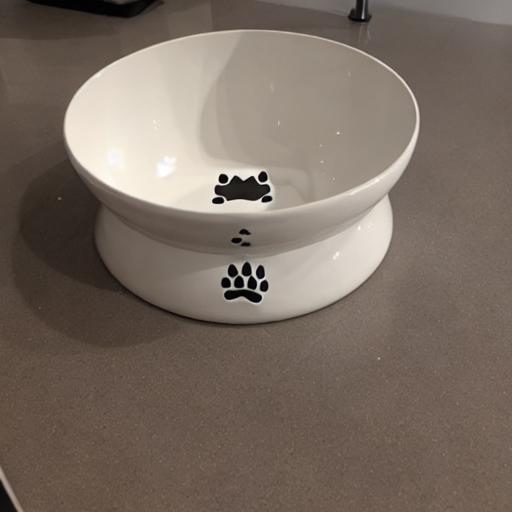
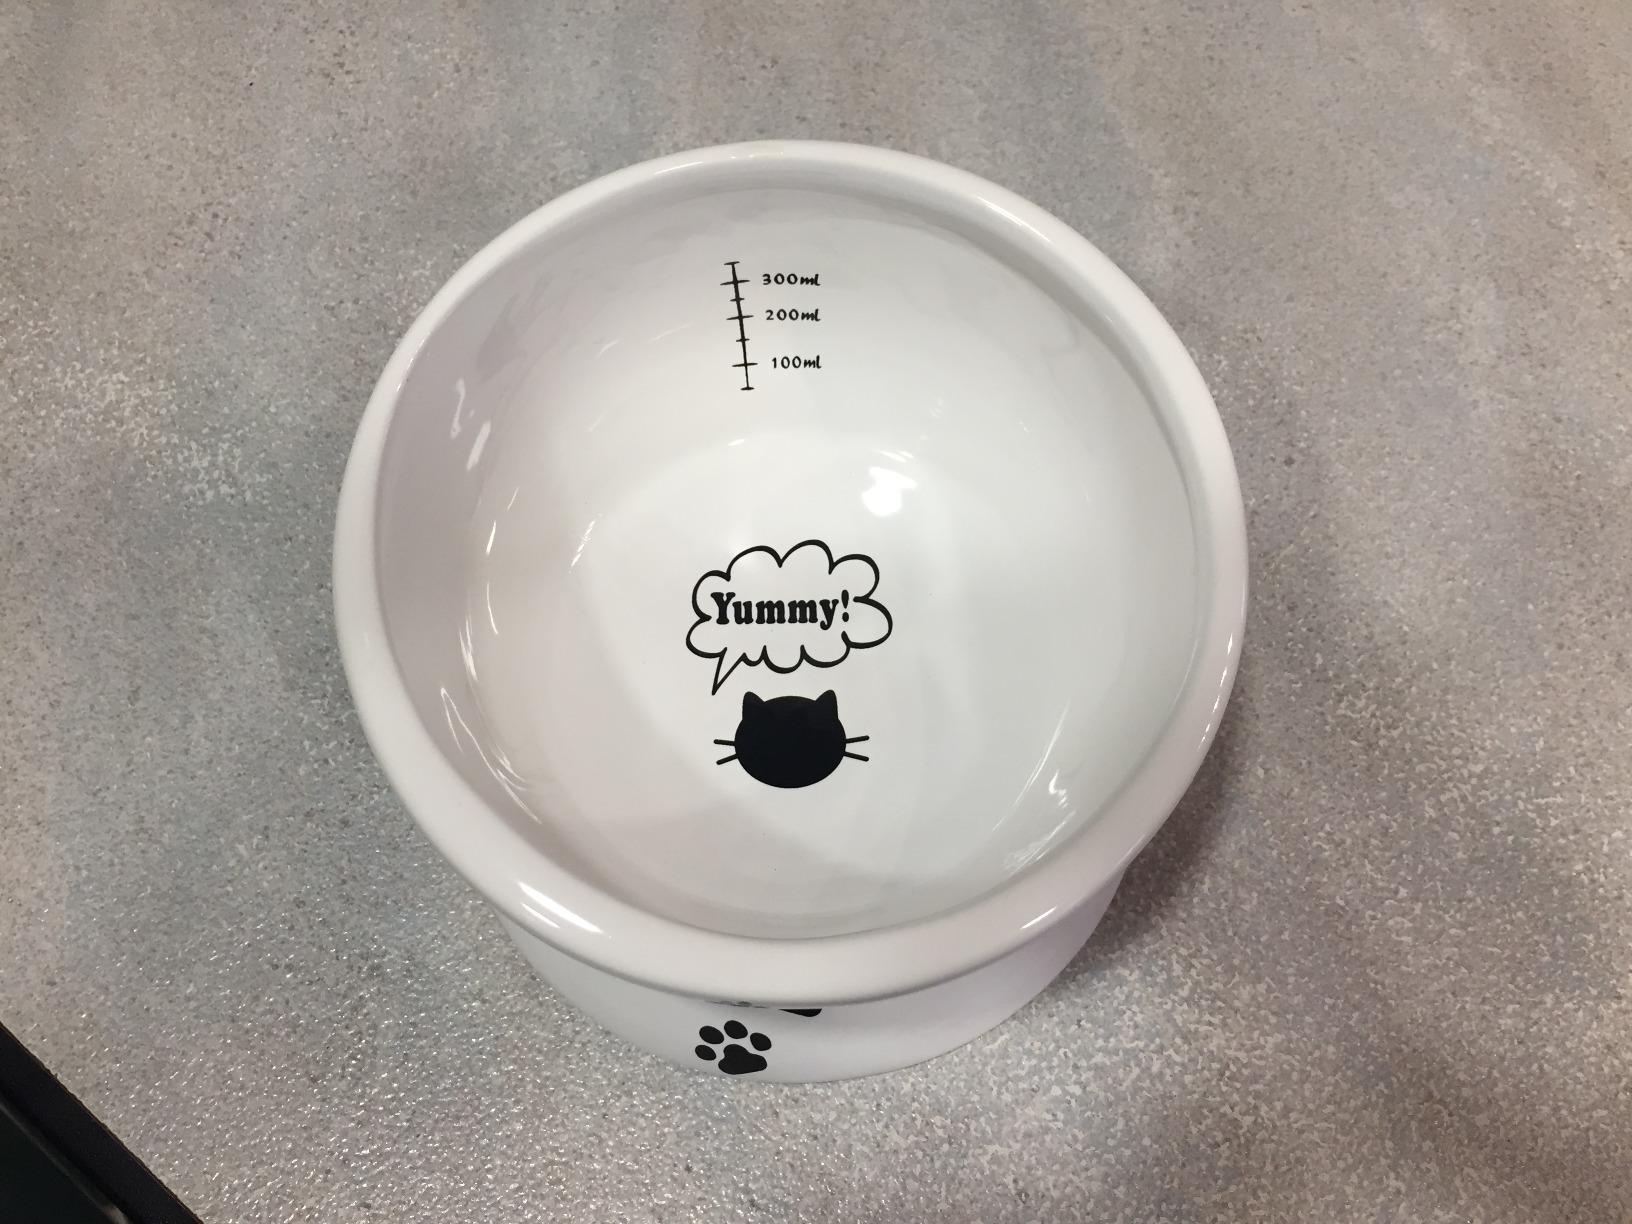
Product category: items_bowl
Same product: no